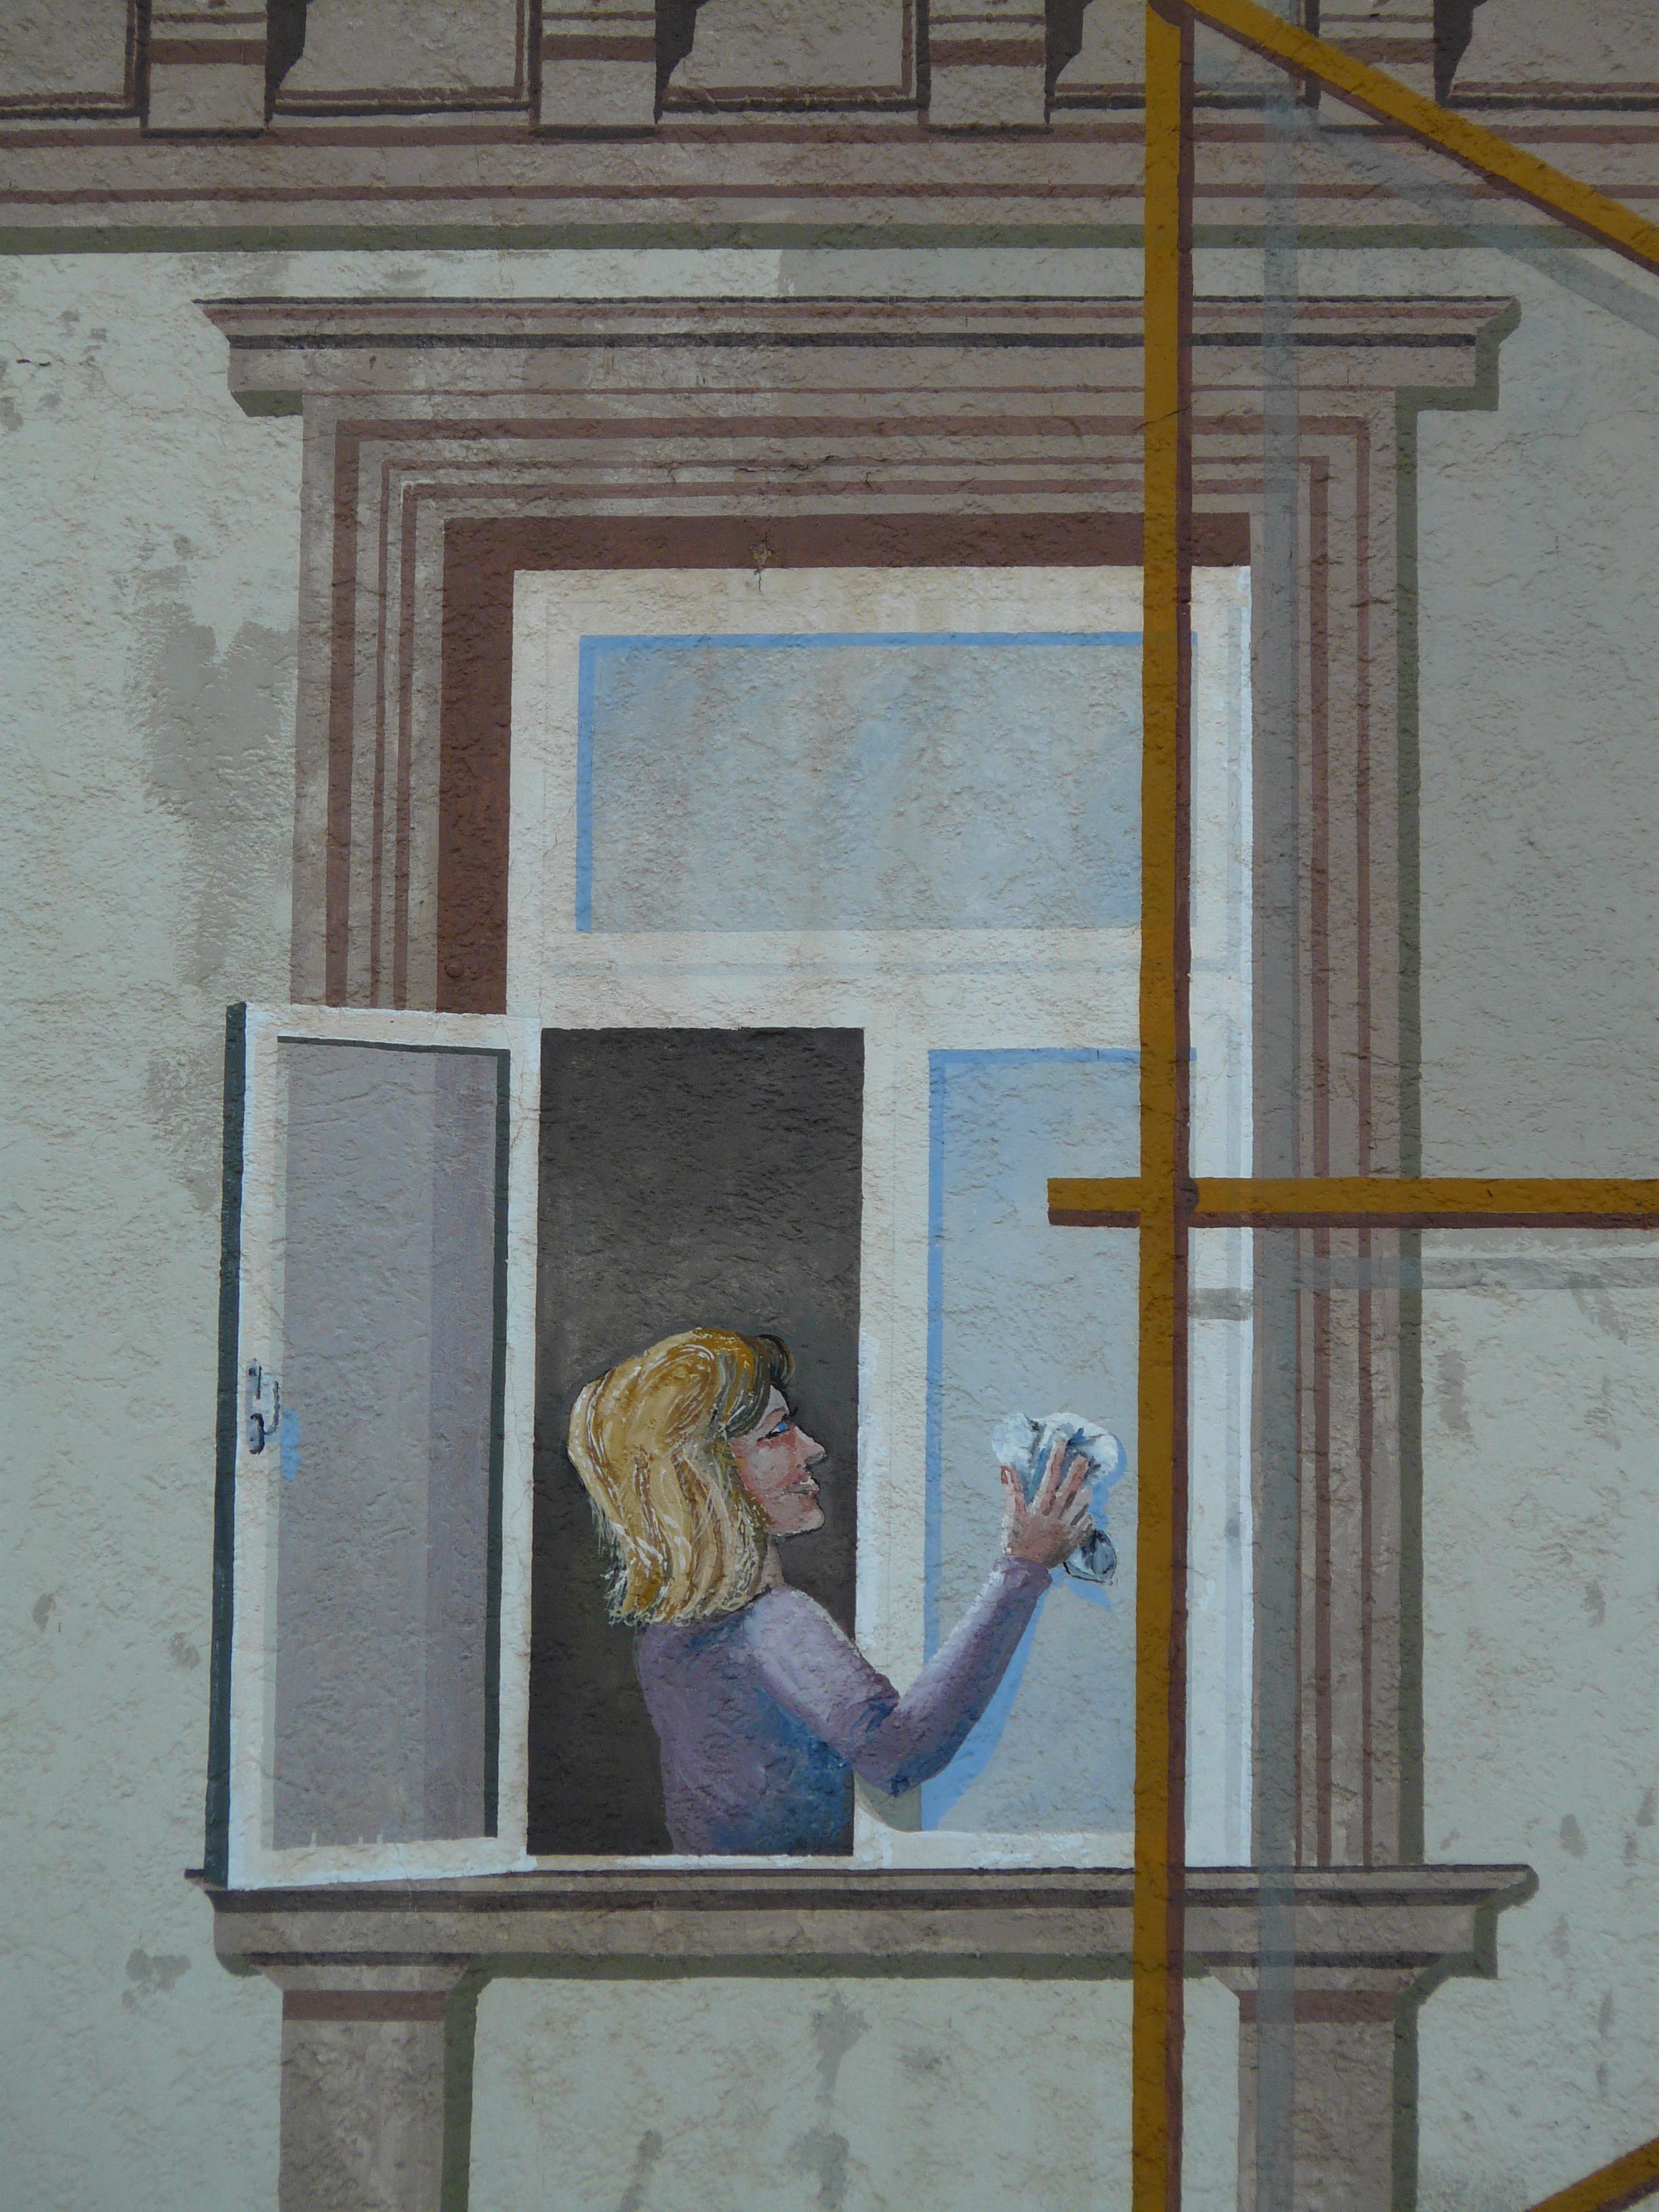
woman, window, glass, building, wall, clean, facade, wipe, painting, interior design, art, mural, picture frame, image, building painting